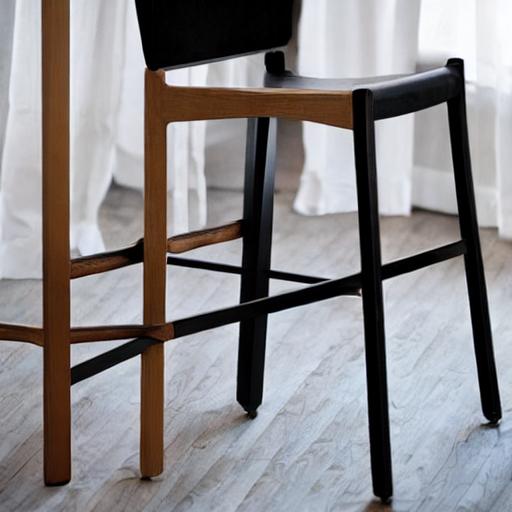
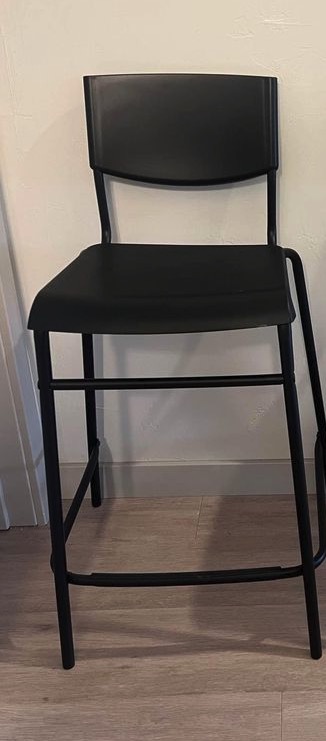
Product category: stool
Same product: no